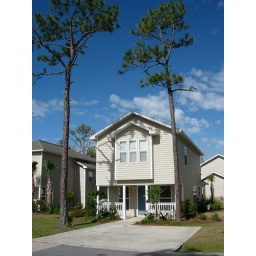
There are four boys and five girls staying in our house:) Three Czechs, six Slovaks..